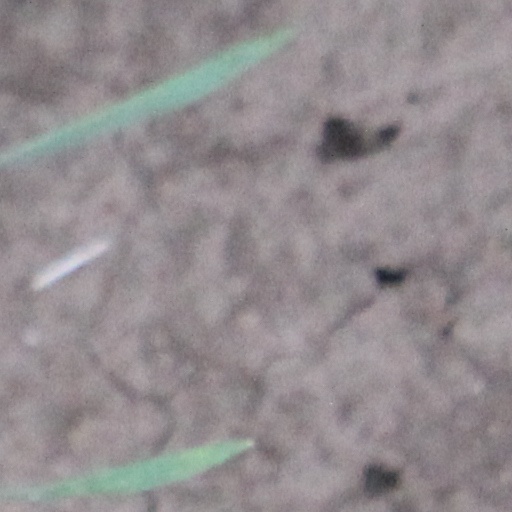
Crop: wheat